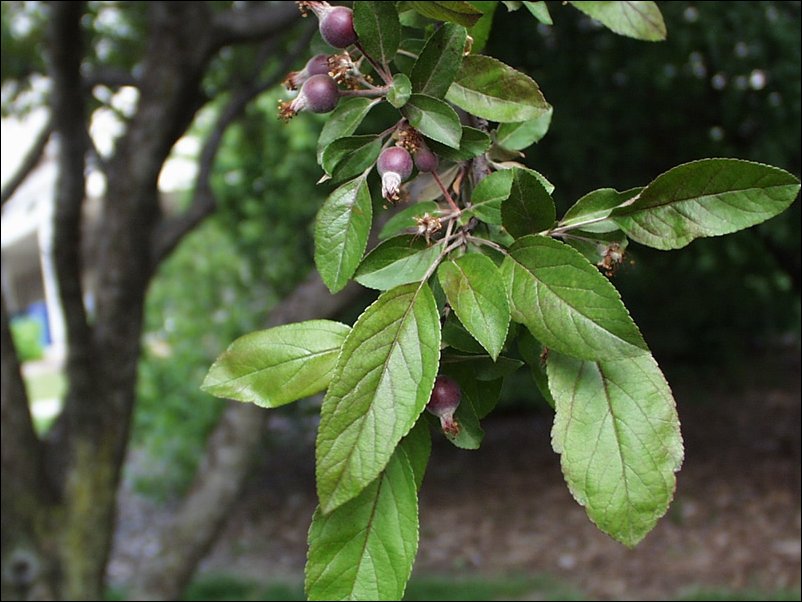
Labels: Apple leaf, Apple leaf, Apple leaf, Apple leaf, Apple leaf, Apple leaf, Apple leaf, Apple leaf